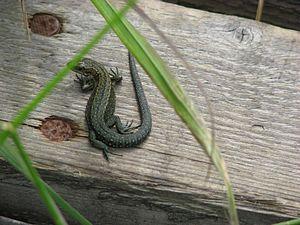
Lacertidé, Hautes Fagnes, Belgique